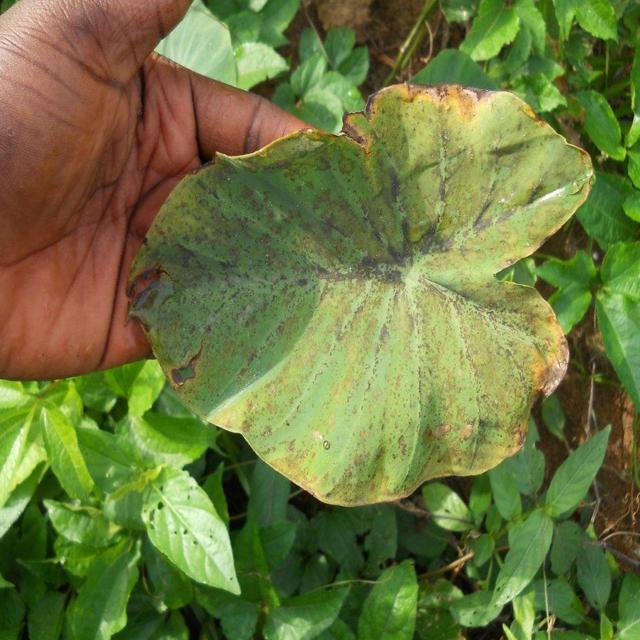
Label: Mid_Blight